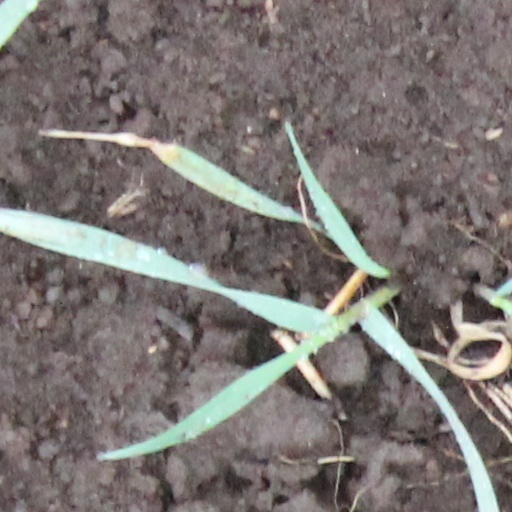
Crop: wheat